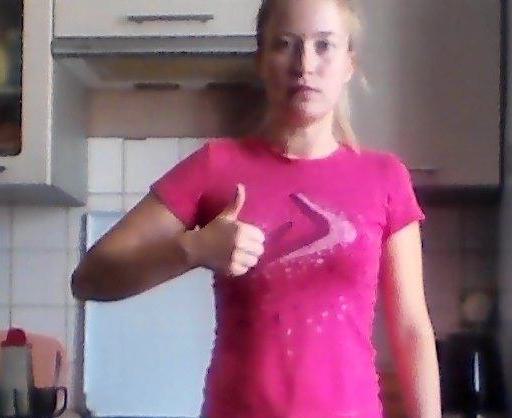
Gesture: like